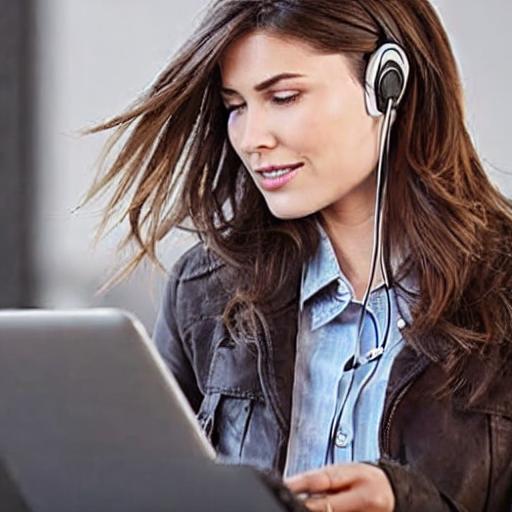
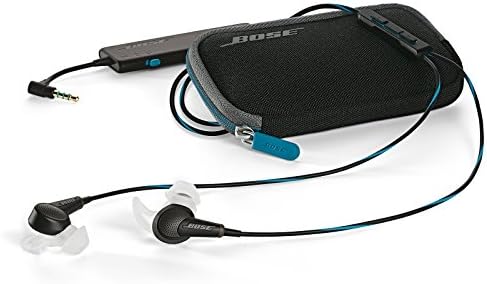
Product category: headphones
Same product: no